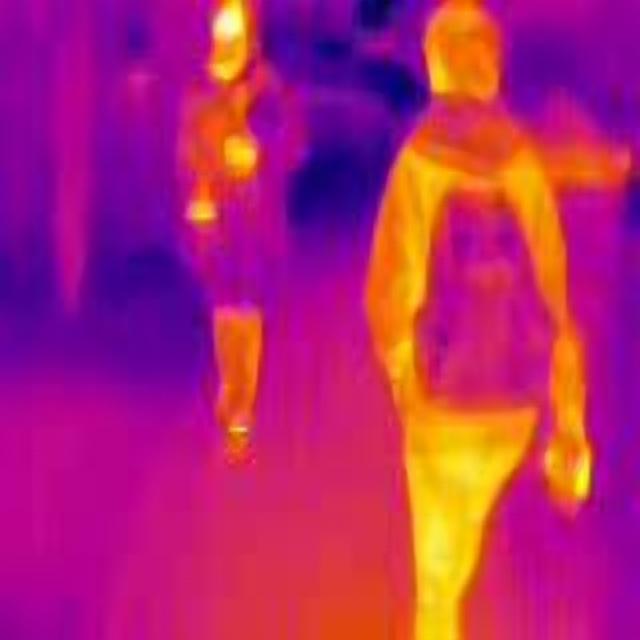
Detected objects:
label: person
label: person